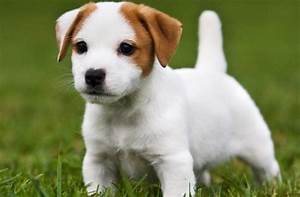
Label: dog